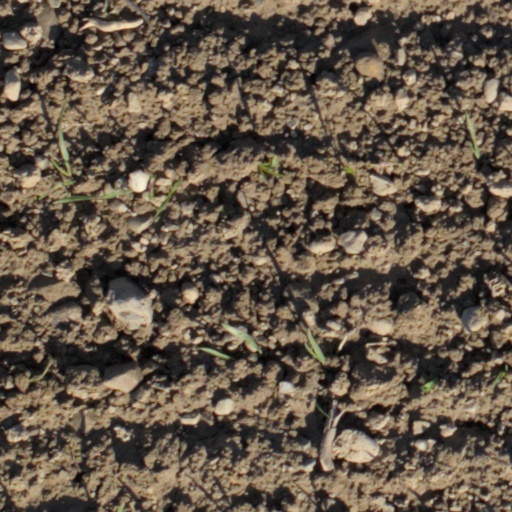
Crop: wheat